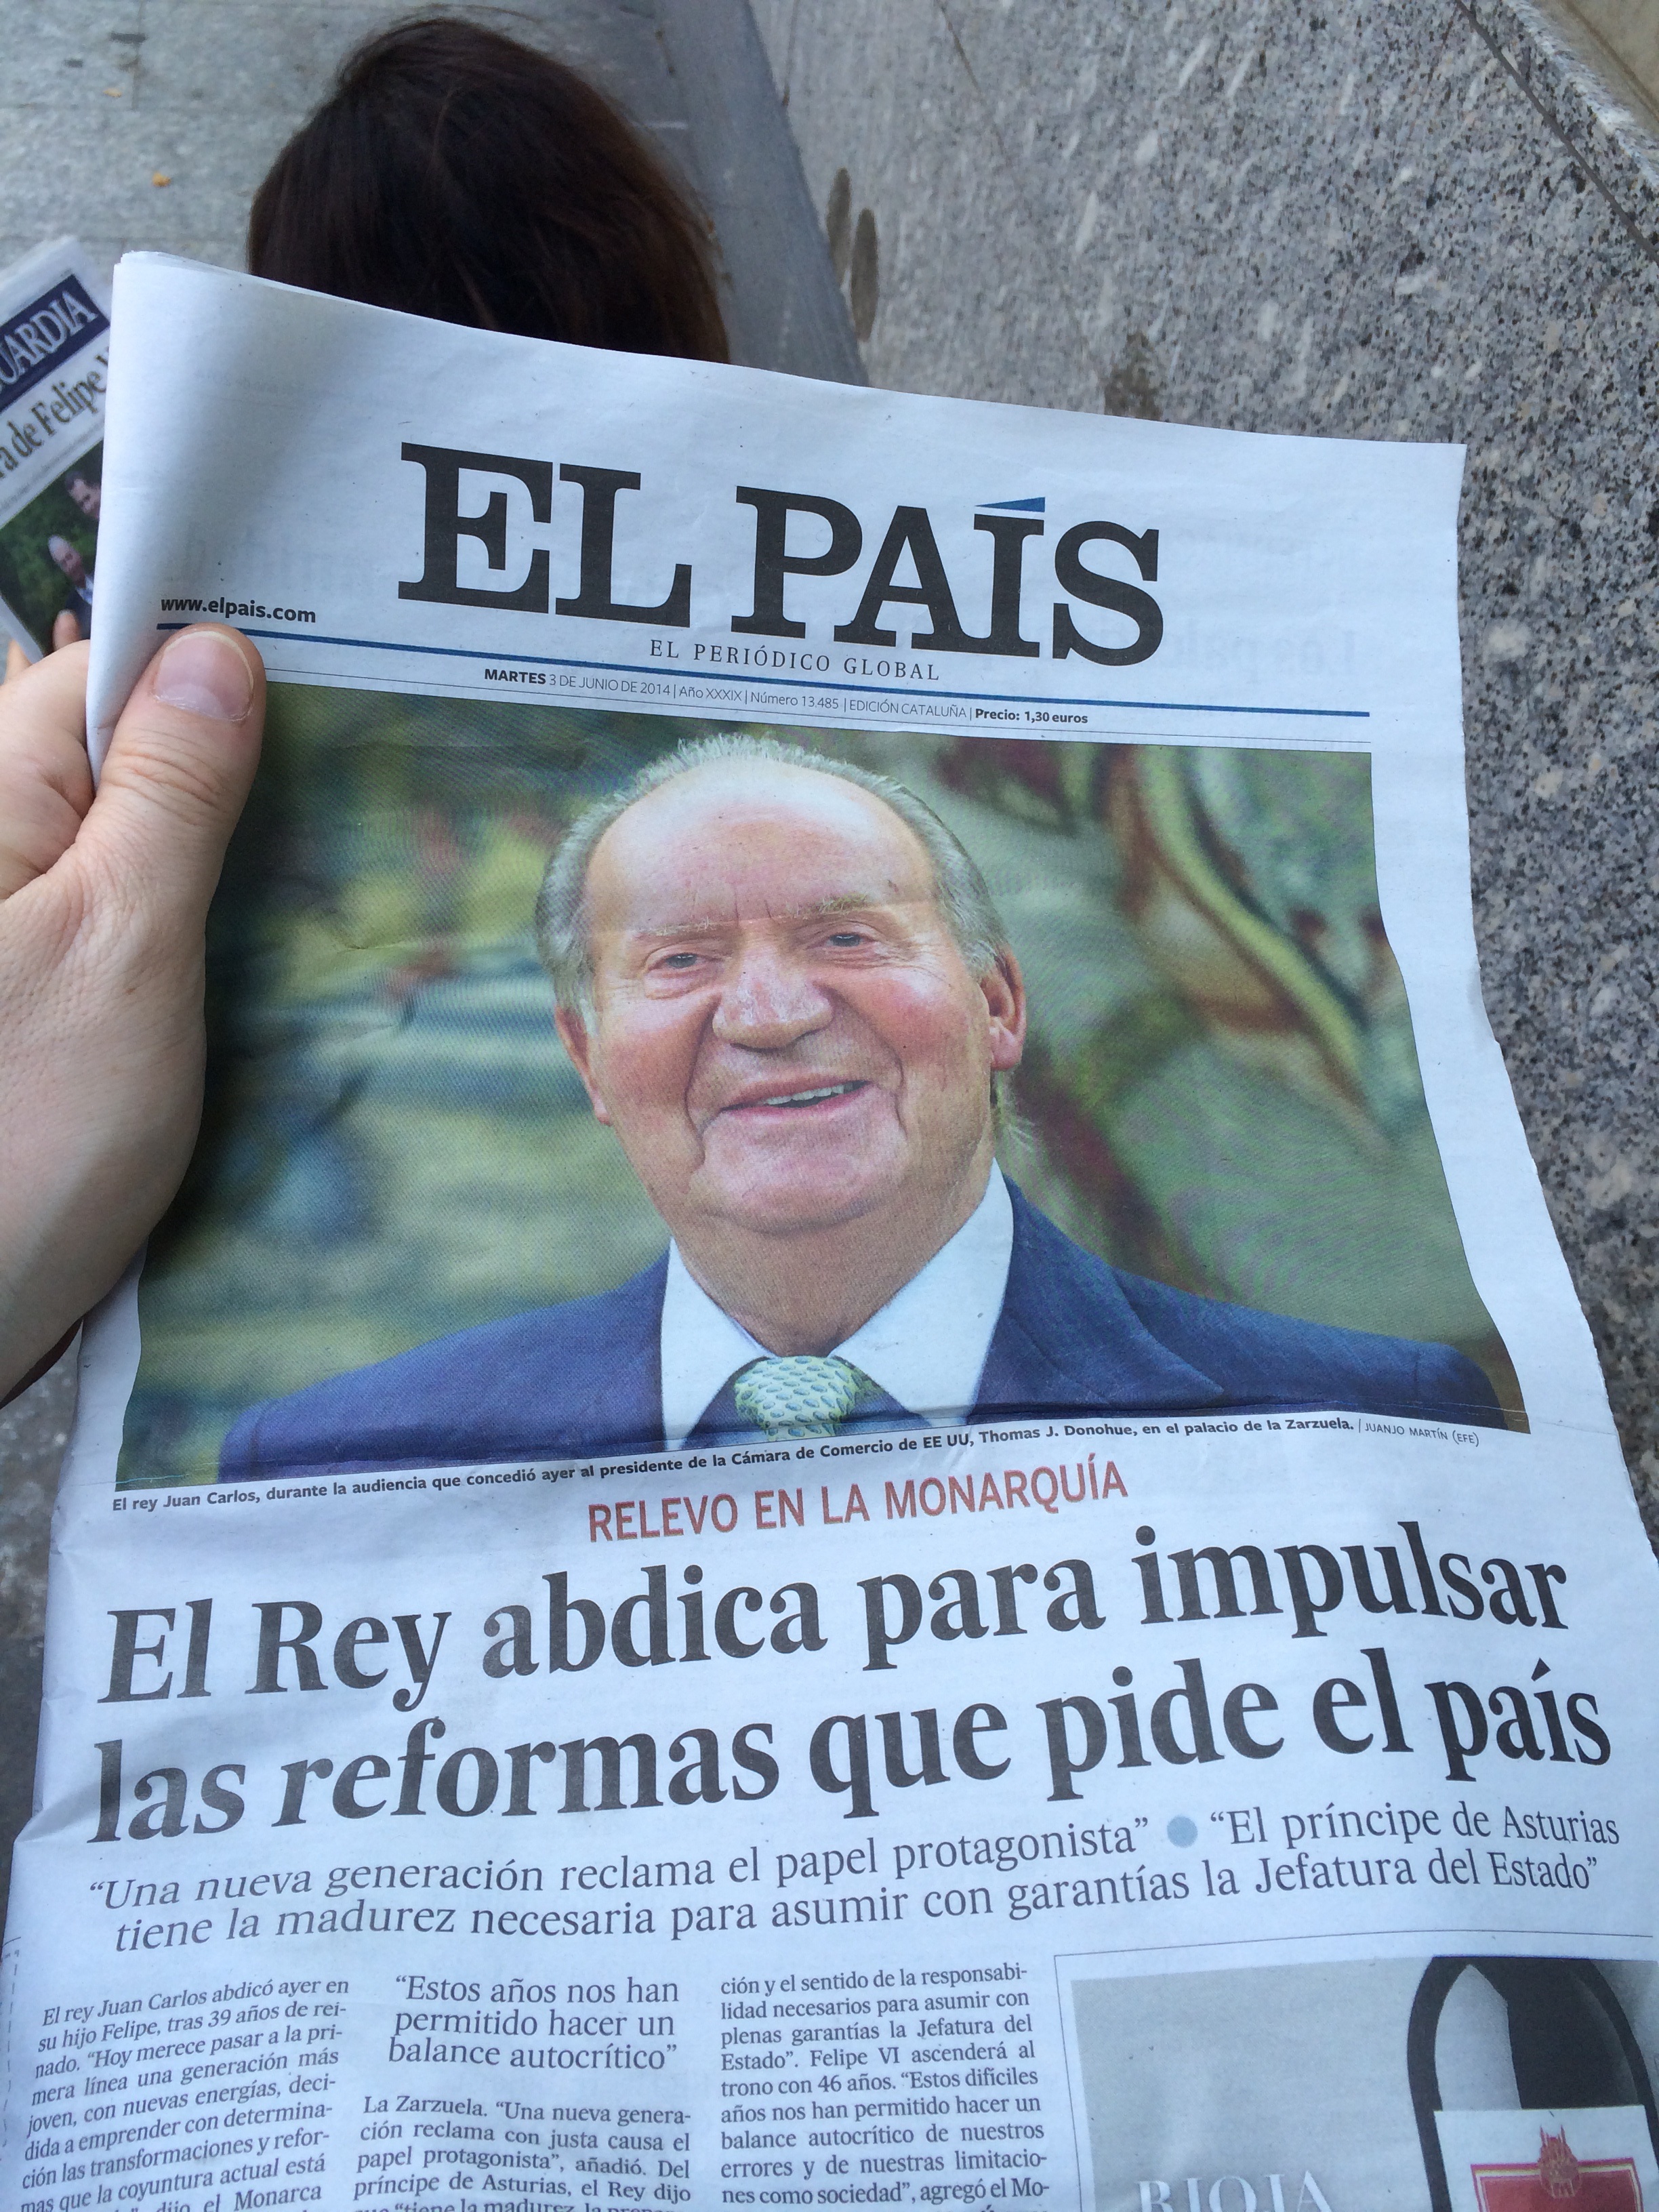
advertising, newspaper, spain, future, king, posts, change, poster, news, innovation, choice, amazement, removal, abdication